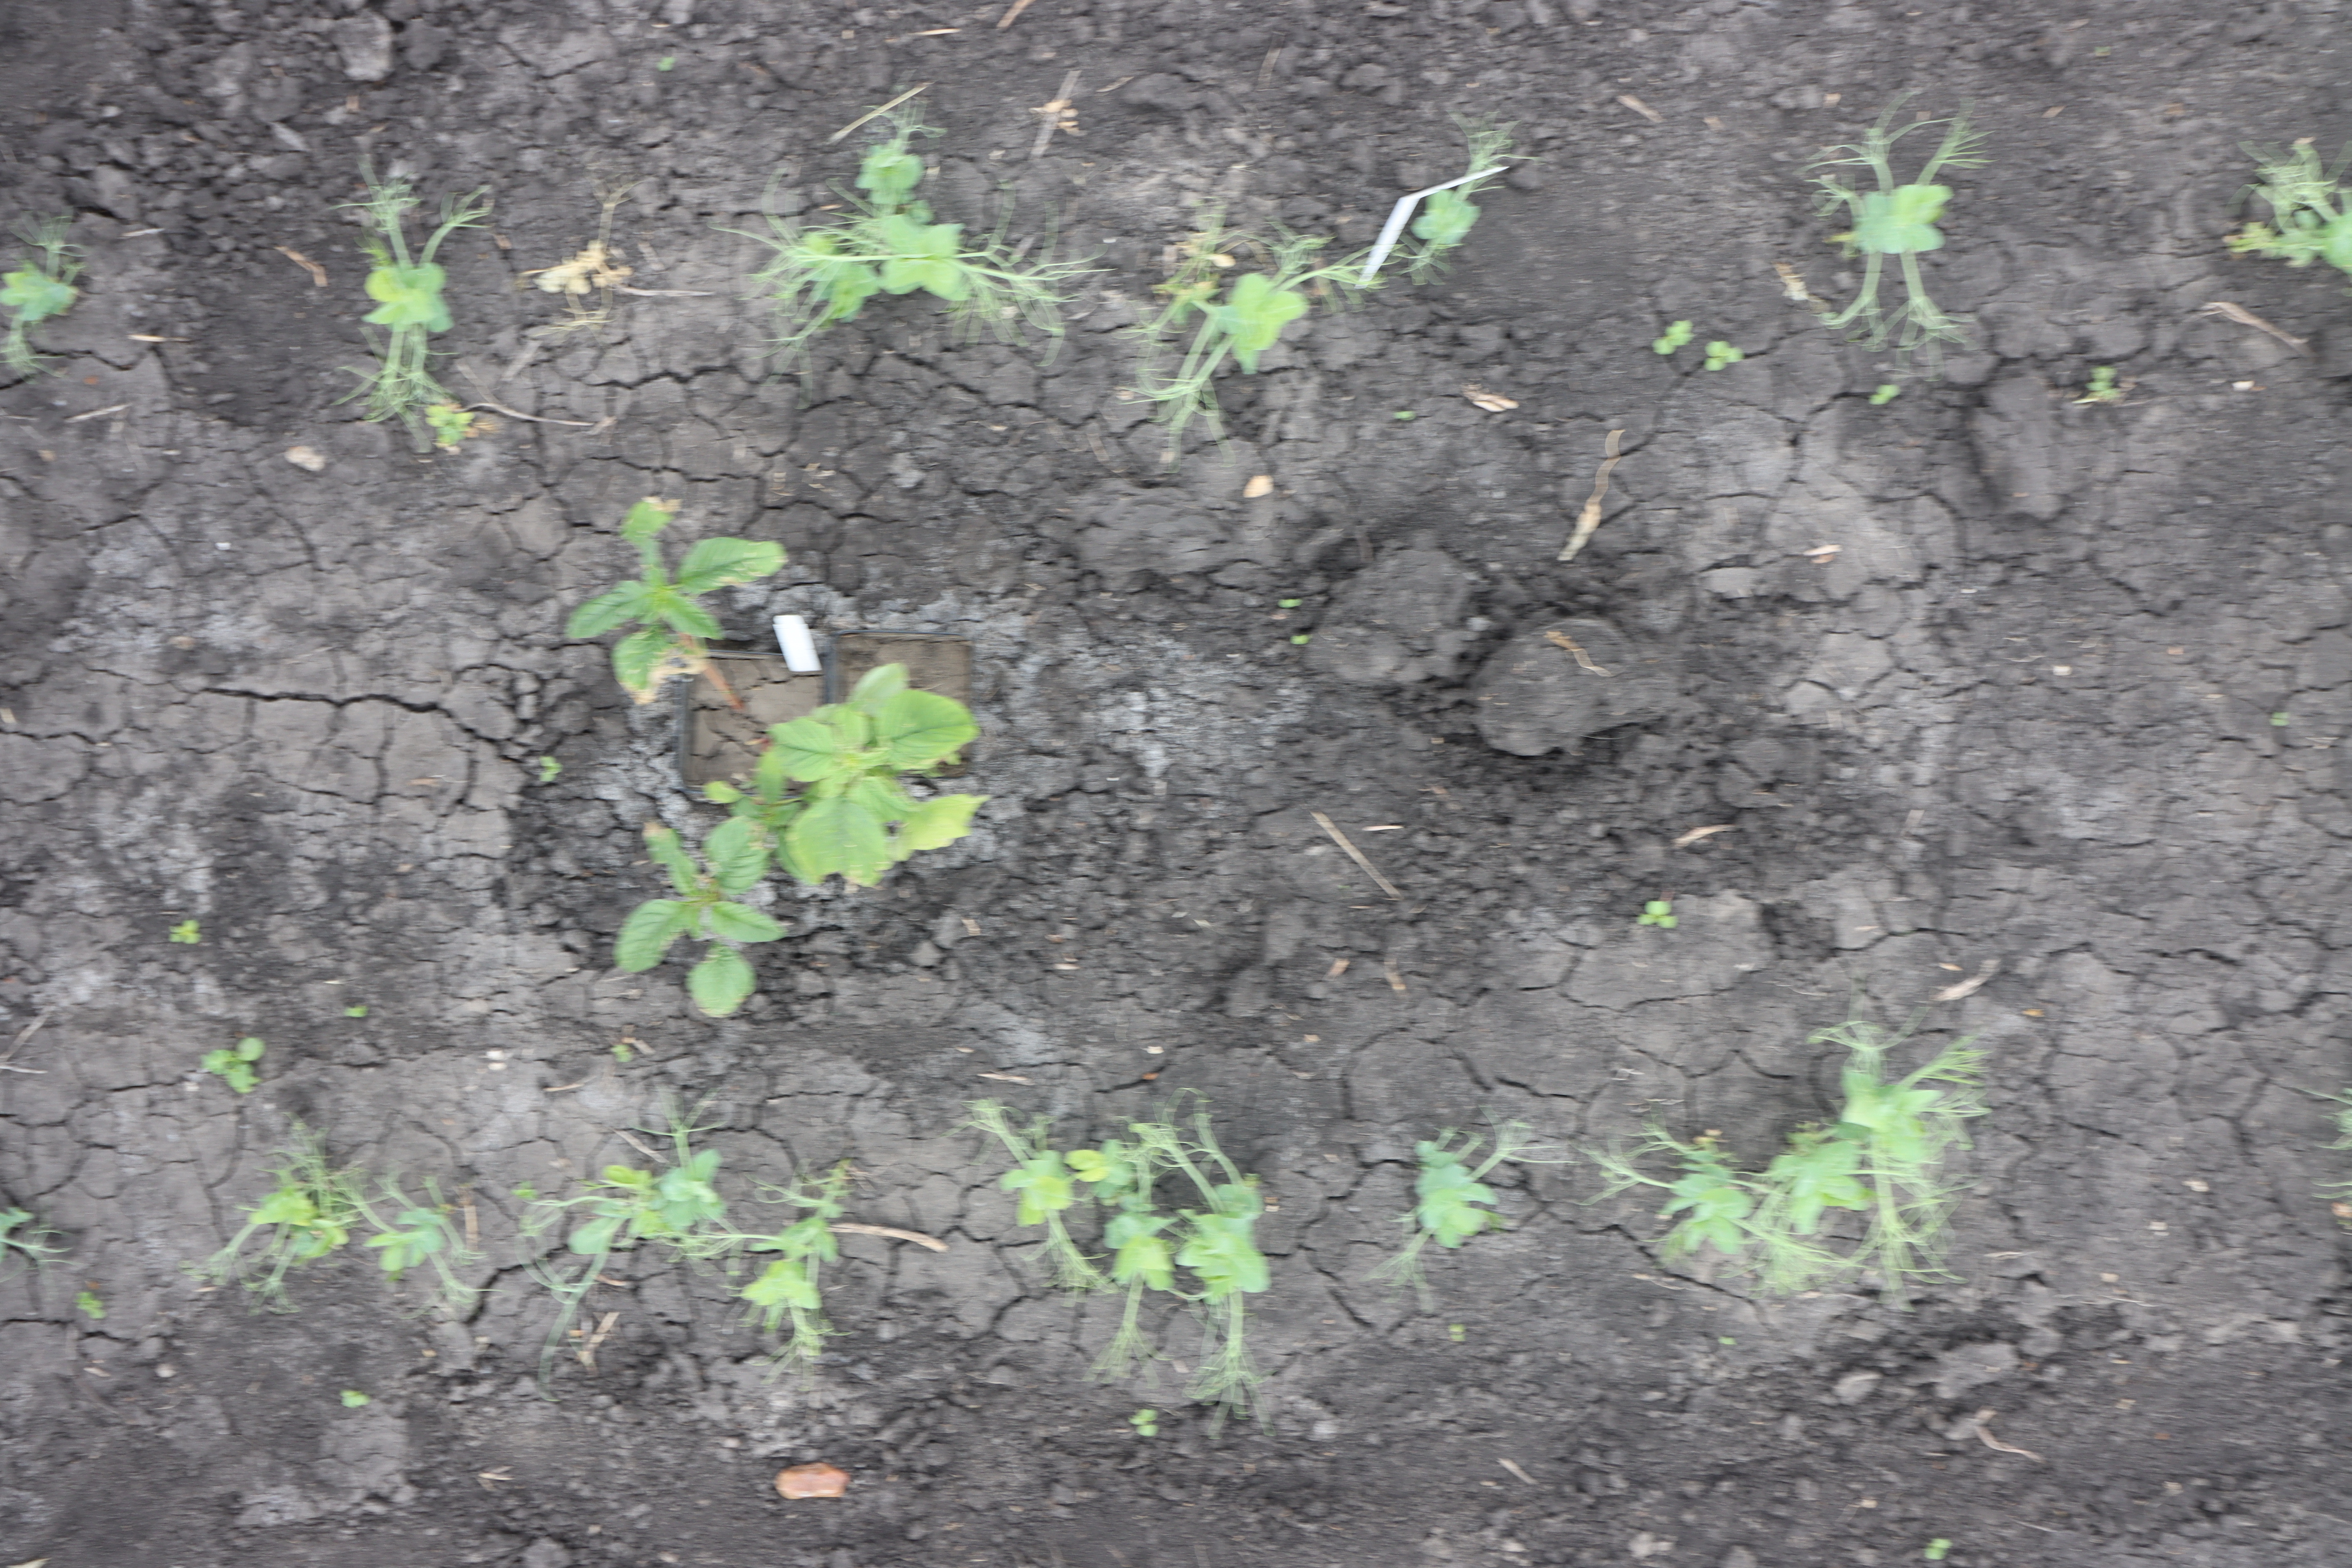
Crop: Field pea
Objects: Field Pea, Field Pea, Field Pea, Field Pea, Field Pea, Field Pea, Field Pea, Field Pea, Field Pea, Waterhemp, Waterhemp, Waterhemp